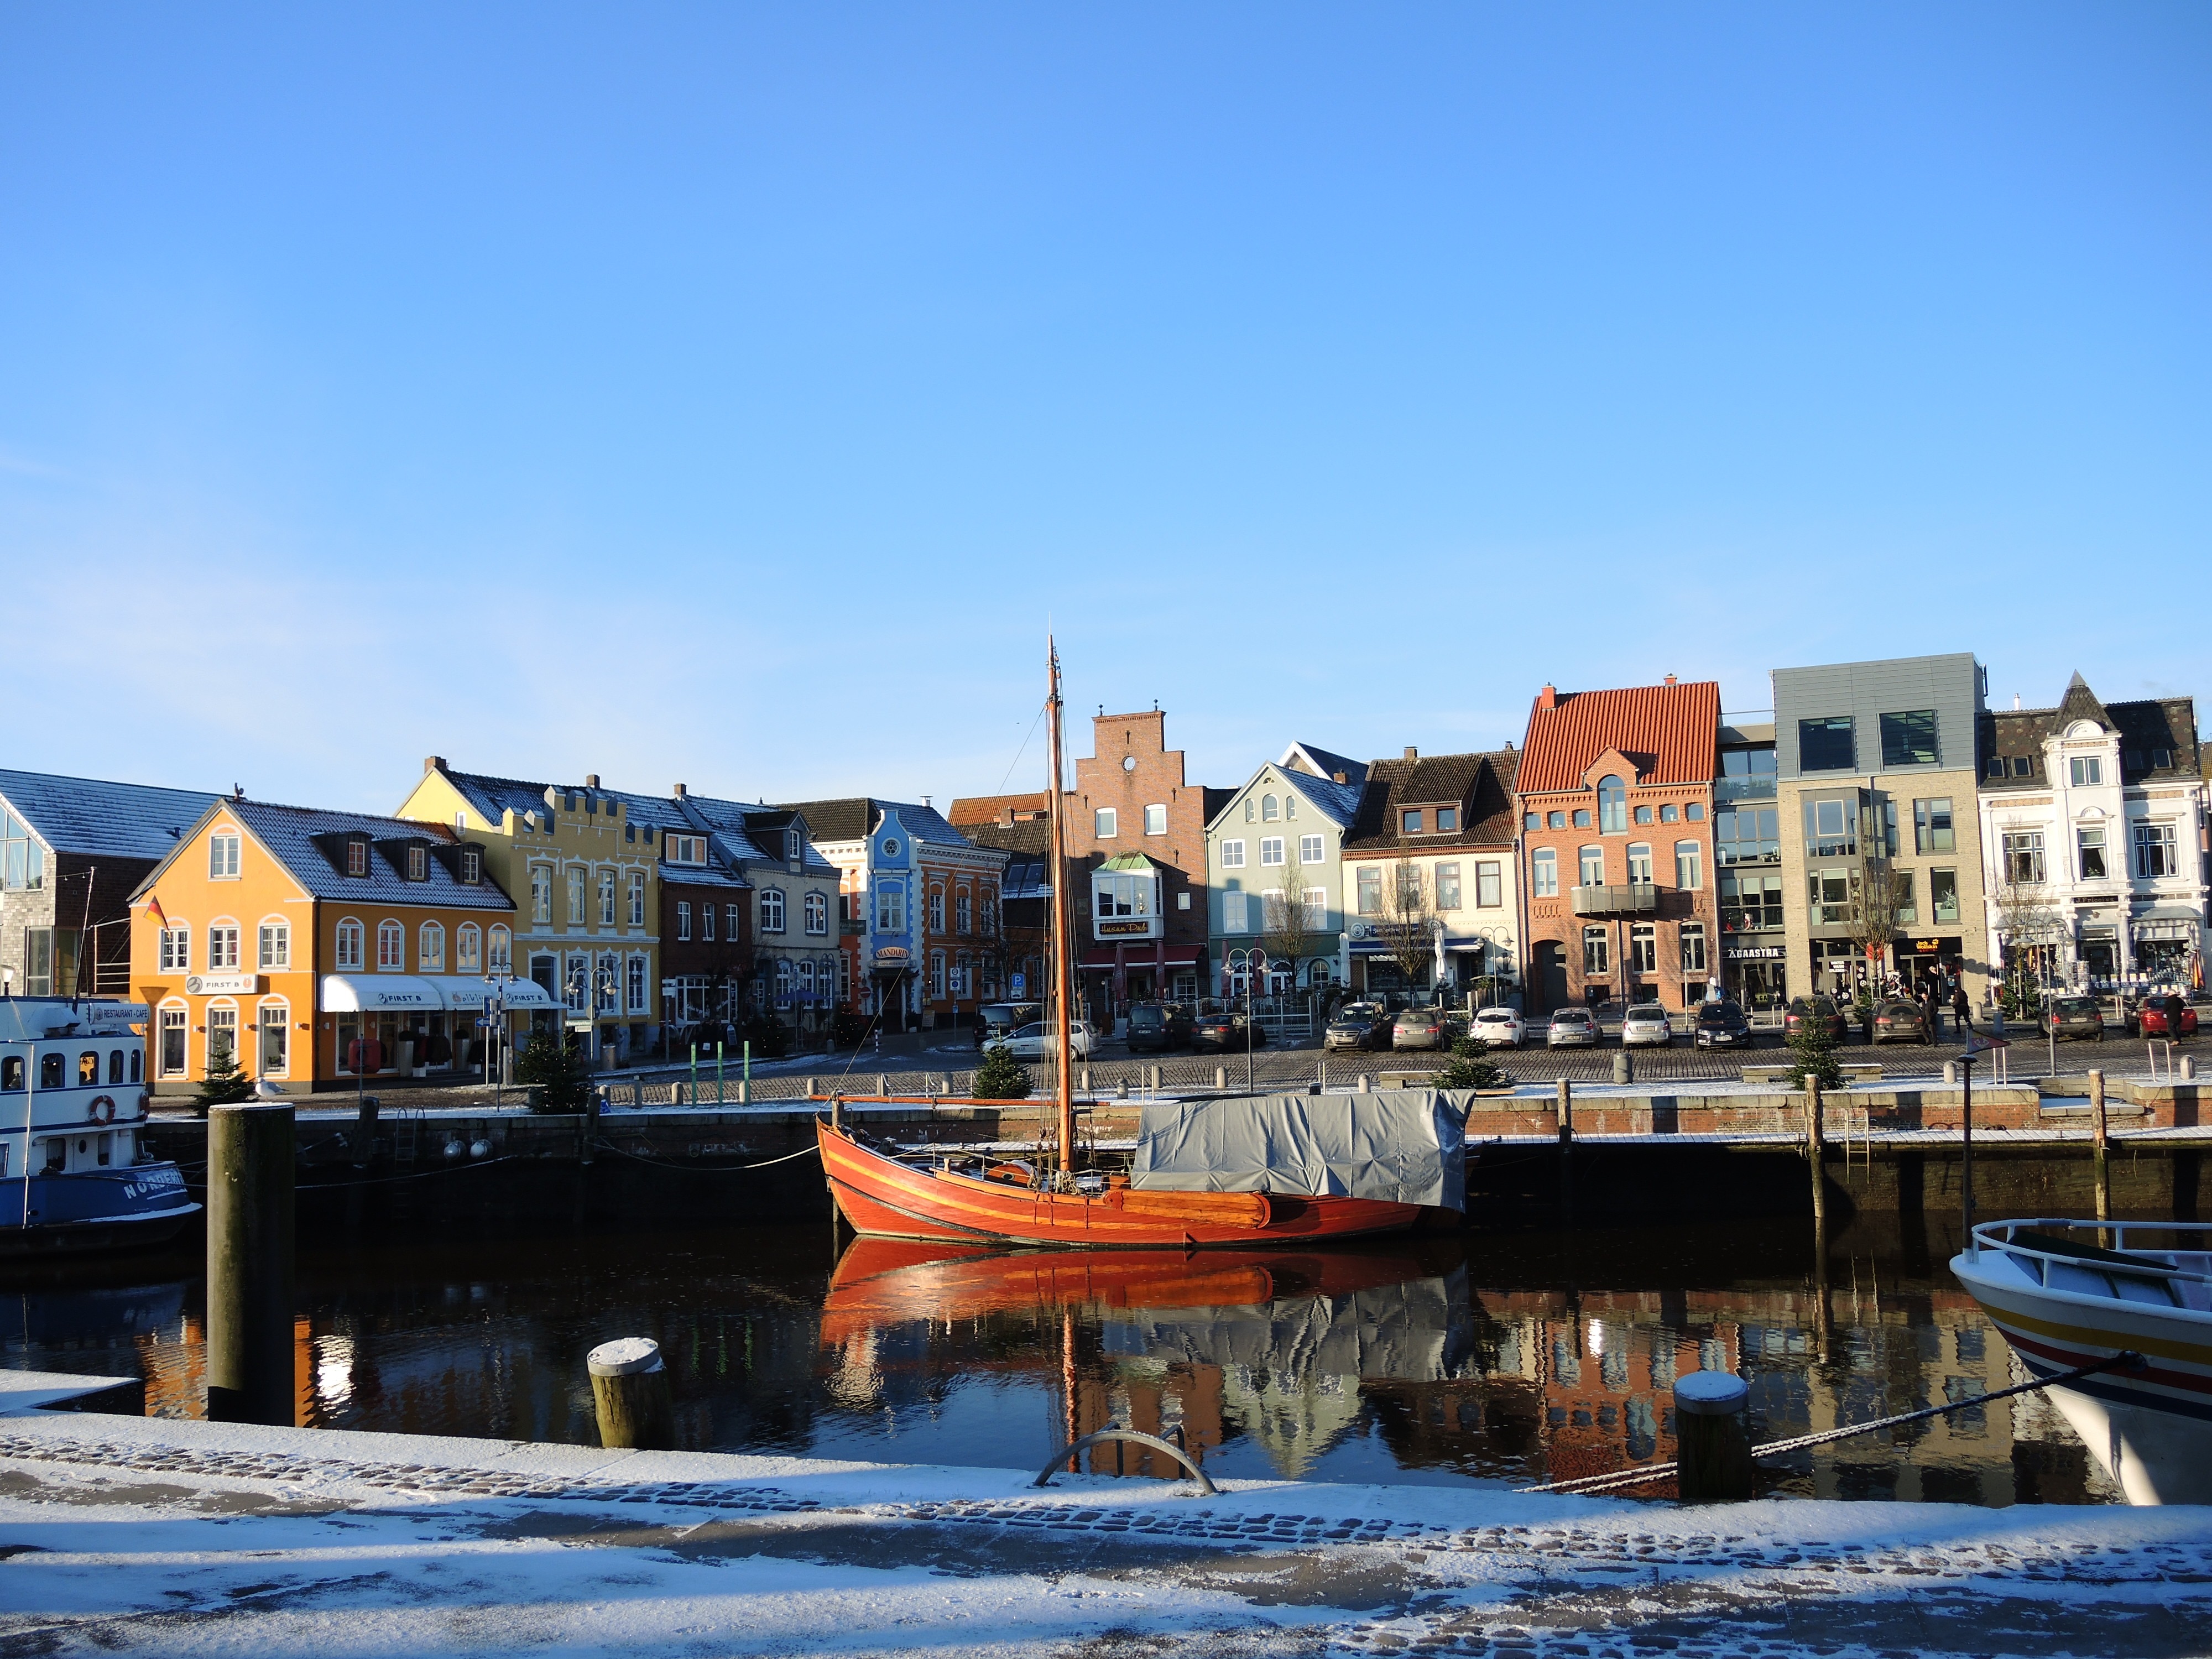
sea, coast, winter, dock, boat, town, city, river, canal, cityscape, panorama, vehicle, harbor, marina, port, waterway, germany, channel, north sea, norddeutschand, husum